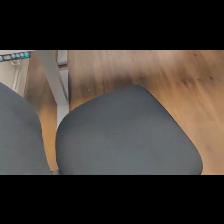
Label: NonHuman